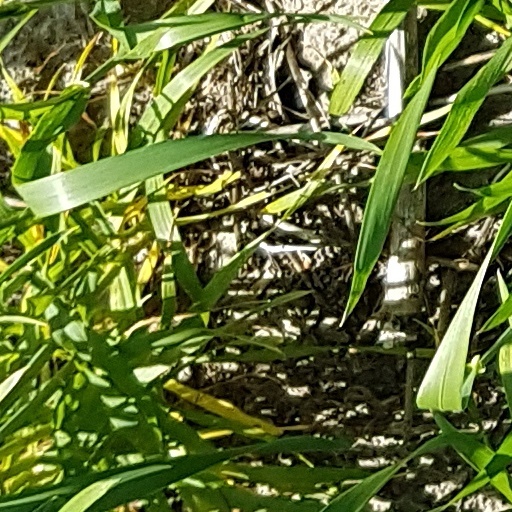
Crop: wheat